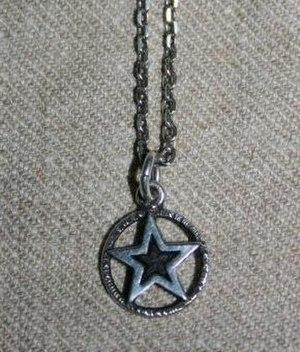
Les Étoiles de Saint-Vincent sont des fossiles en forme d'étoiles à 5 branches utilisés comme bijoux dans la région de Digne-les-Bains, dans les Alpes-de-Haute-Provence.